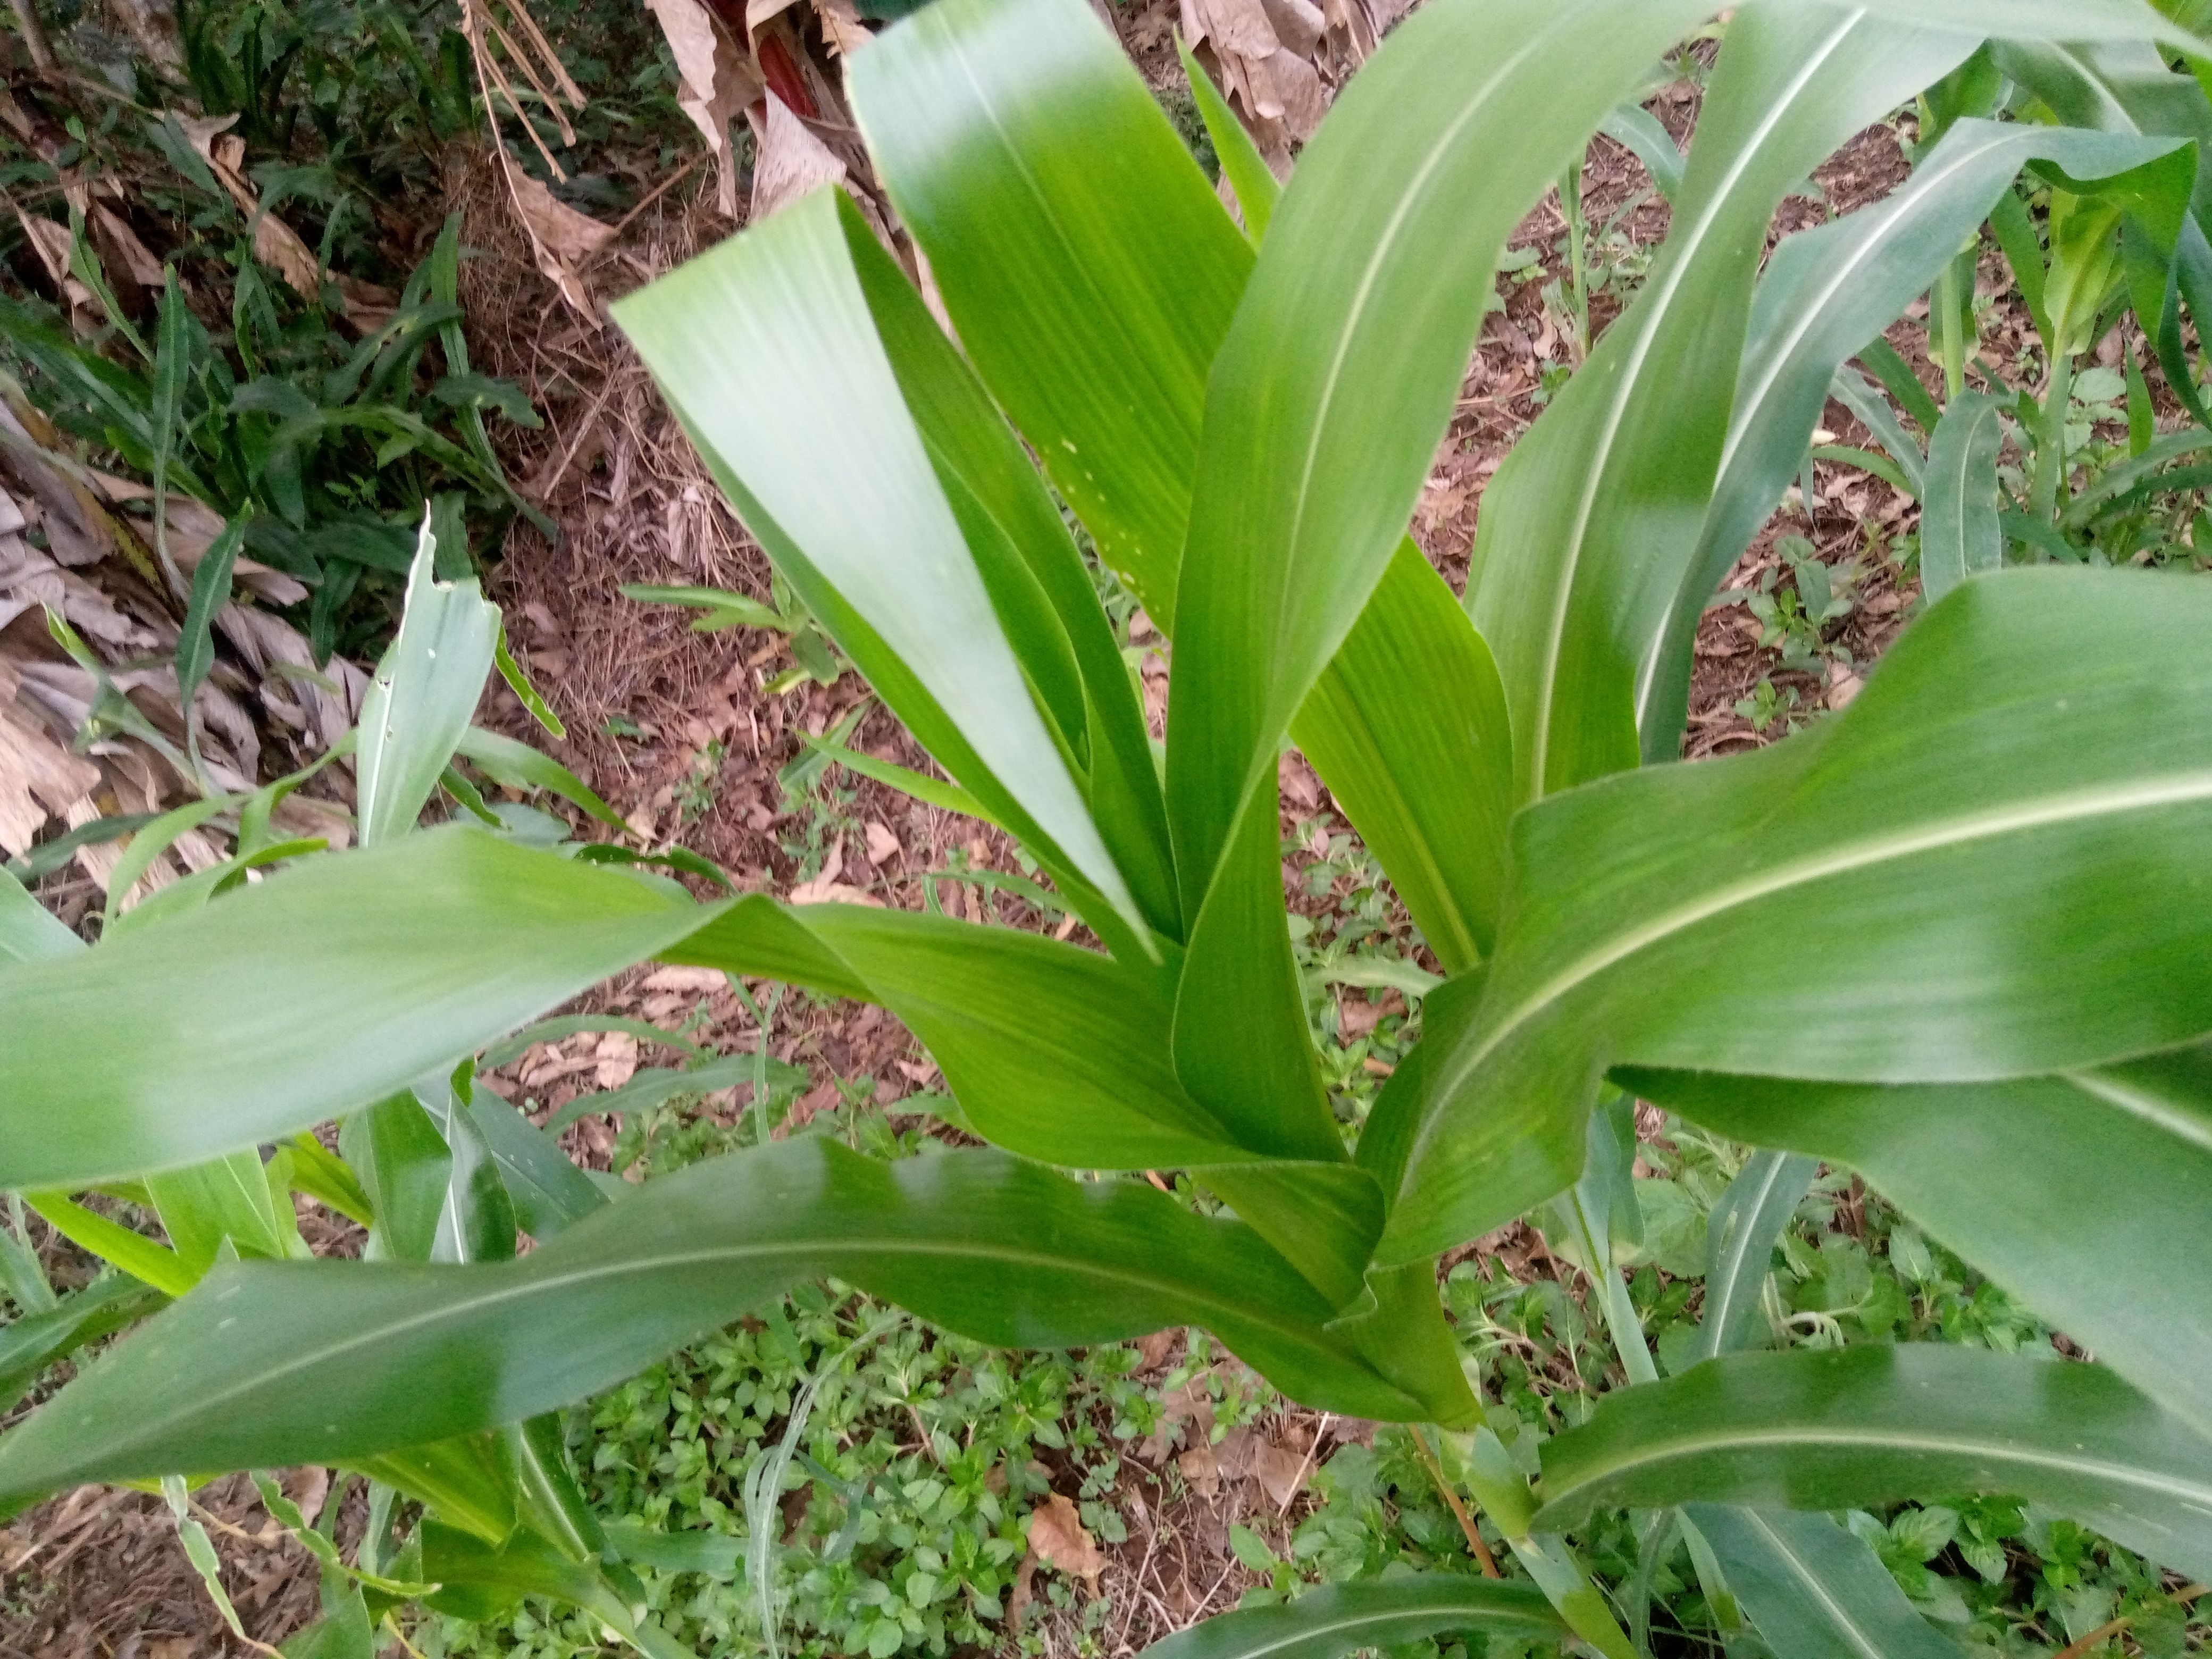
Label: healthy